Chilean school uniform

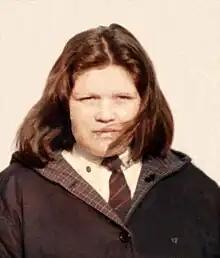
A girl with the typical Chilean school uniform, in 1994.

The Chilean school uniform has since the early-1930s been used by the majority of students in Chilean schools.